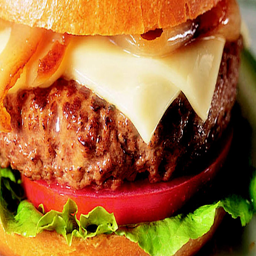
a hamburger is a famous food .